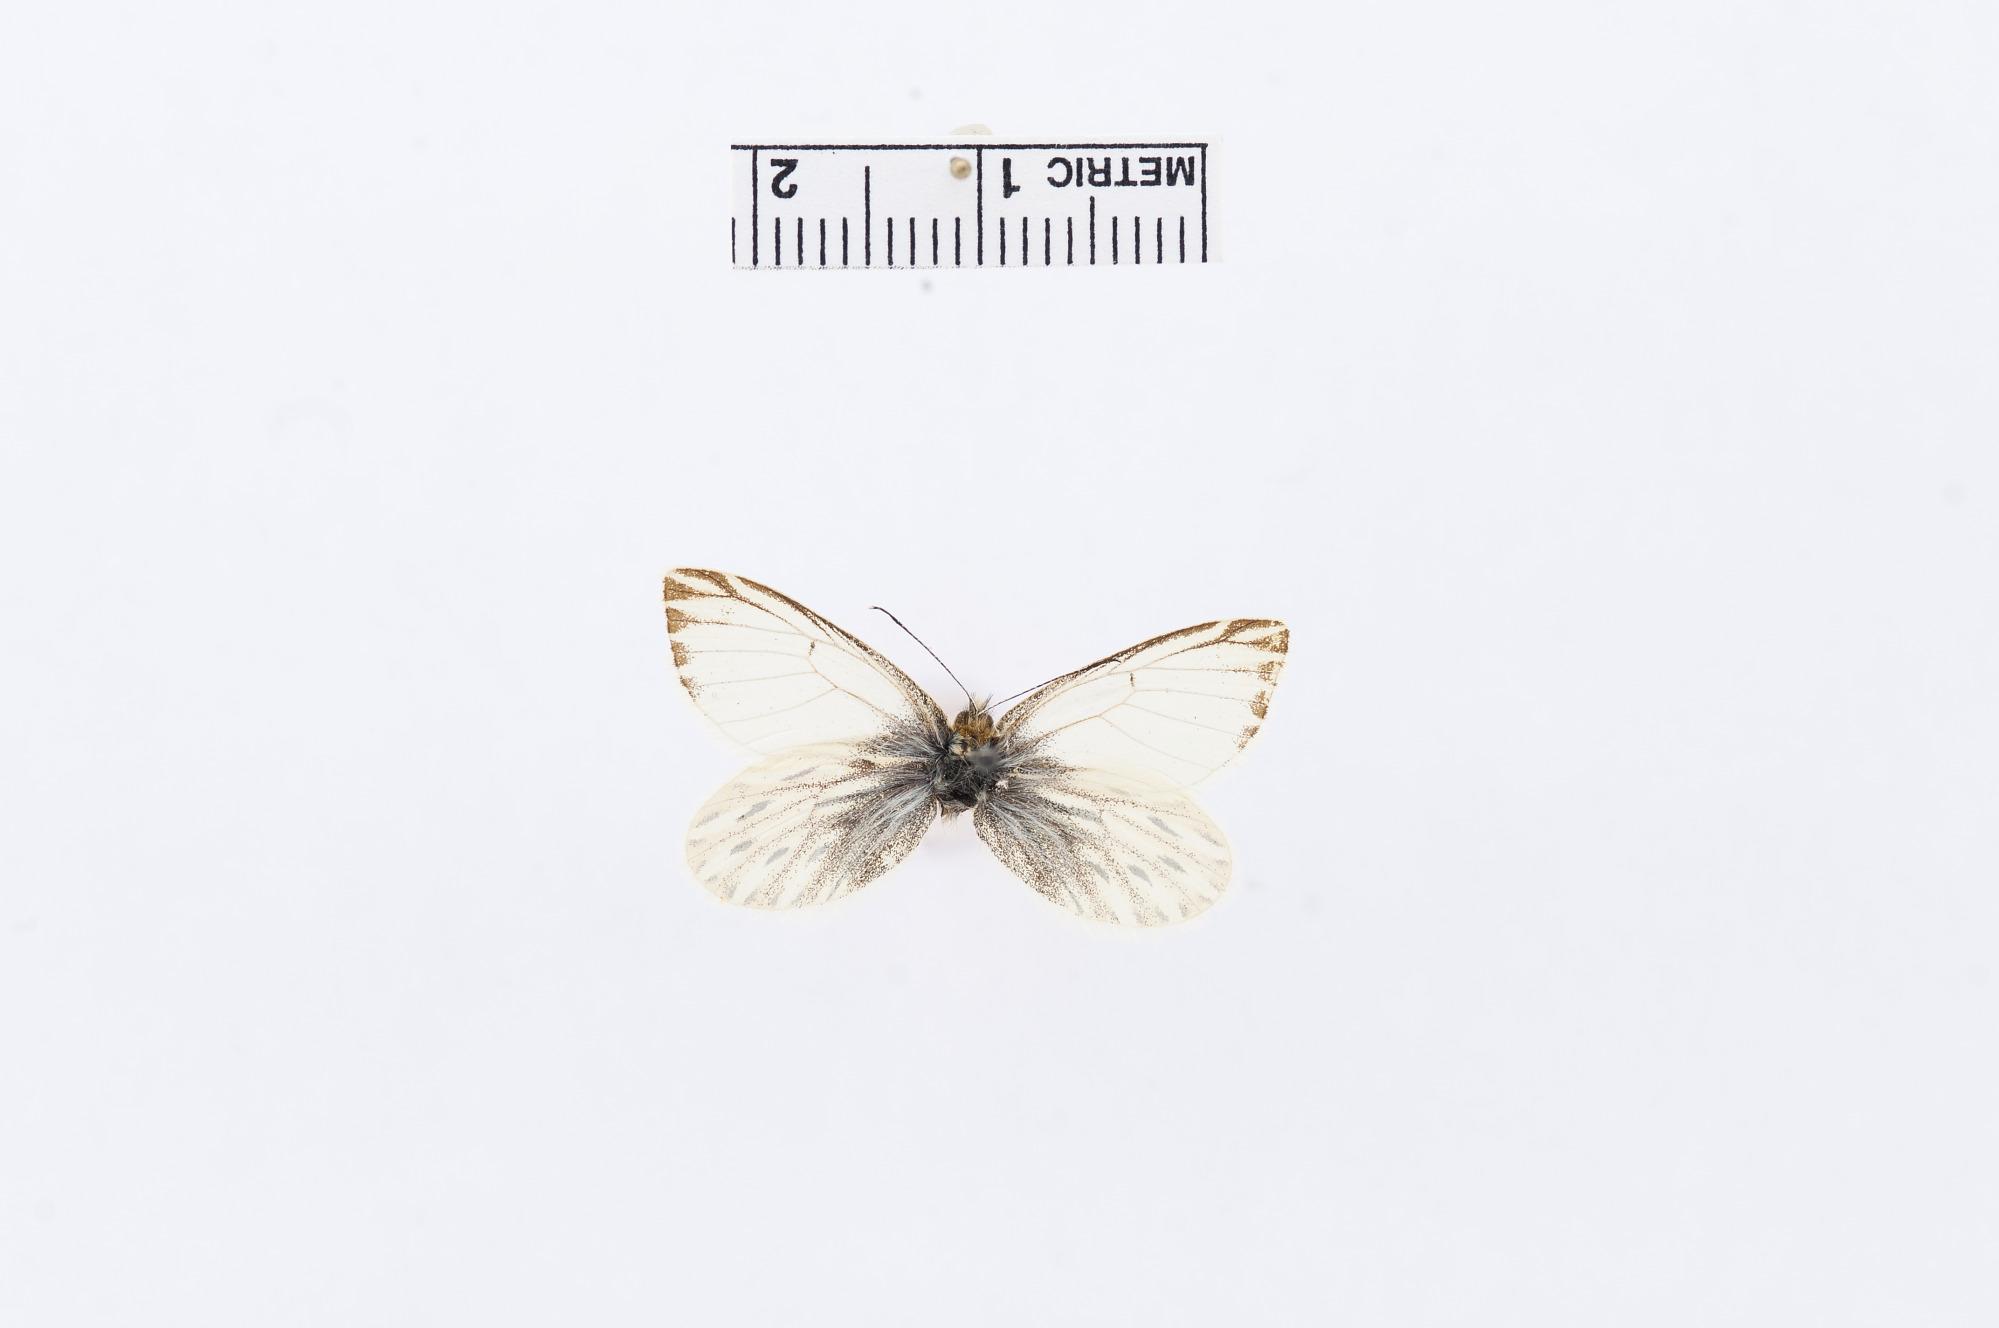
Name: Phulia garleppi
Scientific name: Phulia garleppi Field & Herrera, 1977
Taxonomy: Animalia, Arthropoda, Insecta, Lepidoptera, Pieridae, Pierinae
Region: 4572
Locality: Junin, Peru
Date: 18 Dec 1922